Diplolaena grandiflora

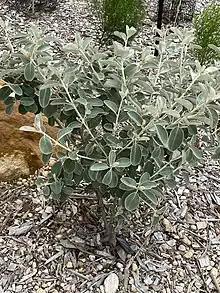
Habit

Diplolaena grandiflora, commonly known as wild rose or Tamala rose, is a shrub which is endemic to Western Australia.